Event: Ecuador Earthquake
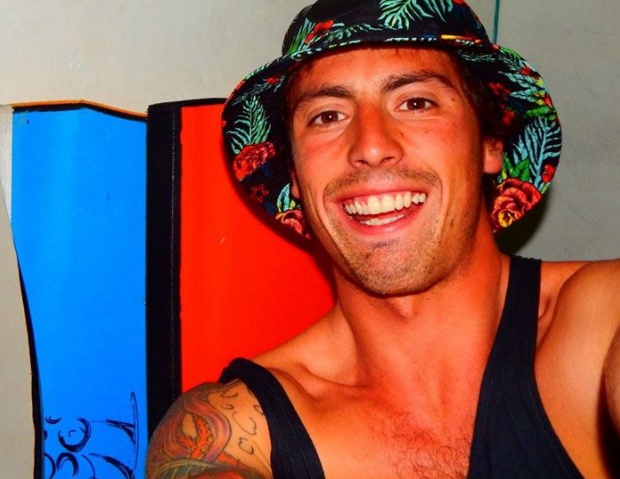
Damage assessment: no_damage